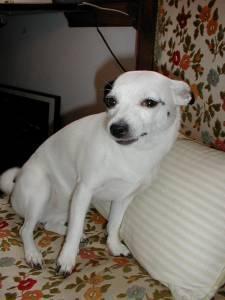
chihuahua